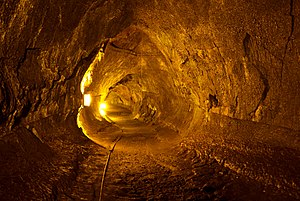
Mauna Loa / Farer / Lavastrømme
Thurston Lava Tube i Hawaii Volcanoes National Park, Hawaii er også en typisk lavatunnel, hvor furerne på siden markerer højden af den flydende lava
"Mauna Loa er en aktiv skjoldvulkan i staten Hawaii, USA, beliggende på the Big Island, og en af de fem vulkaner i staten. Vulkanens hawaiianske navn ""Mauna Loa"" betyder ""langt bjerg"".